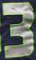
Number: 3